Killer Pickton

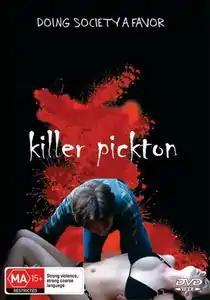
DVD release cover (Australia)

Killer Pickton is a 2006 American horror film loosely based on the crimes of Canadian serial killer Robert Pickton.